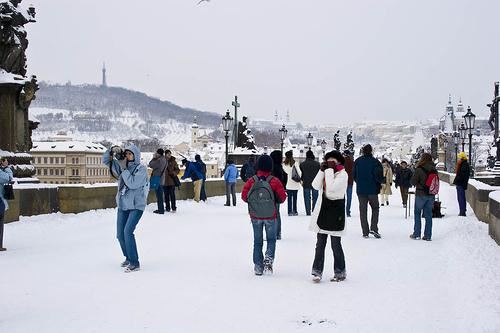
Weather: snow or frosty